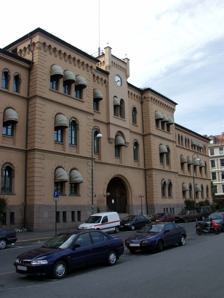
Building: Møllergata 19
Country: Norway
Year built: 1866
Building in Oslo, Norway Møllergata 19 Møllergata 19 from Youngstorvet General information Architectural style Romanesque Revival Town or city Oslo Country Norway Coordinates 59°54′55″N 10°44′52″E / 59.915171°N 10.747708°E / 59.915171; 10.747708 Construction started 1862 Completed 1866 Demolished 1978 (partially) Client Municipality of Oslo Design and construction Architect(s) Jacob Wilhelm Nordan Møllergata 19 is an address in Oslo , Norway , where the city's main police station and jail was located. The address gained notoriety during the German occupation from 1940 to 1945, when the Nazi security police kept its headquarters here. This is also where Vidkun Quisling in 1945 surrendered to the legitimate Norwegian government and was imprisoned. History Although the site was owned by the city government since the 17th century, it was not until 1857 that the city of Kristiania decided to put the site to use as a center for law enforcement. Based on the drawings by Jacob Wilhelm Nordan , construction for the complex started in 1862 and was finished in 1866. Facing Youngstorget (which then was called Nytorvet ), was the police station and courtrooms; behind these was the jail. A floor was added in the late 1870s. Though some of the capacity was moved to a new prison in Åkebergveien (known as "Bayern"), the structure continued to serve as a prison and central police station until the new police building at Grønlandsleiret was finished. The prison was demolished and replaced with a new office building, and the police station was taken over by the government. World War II Immediately upon arriving in Norway, the German army commandeered Møllergata 19 for its own purposes, and the first prisoners were British subjects suspected of being clandestine agents, arrested on 10 April. The following day, a Norwegian was also detained for showing contempt for the German forces. By August, the prison was solely used for prisoners arrested by the Nazi authorities. The official capacity was 145 prisoners, but the Germans kept up to 550 at a time. Prisoners held here were often subject to interrogation and torture at Victoria Terrasse . References